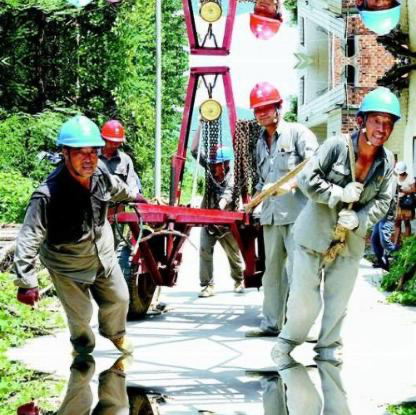
Objects in the image:
label: helmet
label: helmet
label: helmet
label: helmet
label: helmet
label: helmet
label: helmet
label: helmet